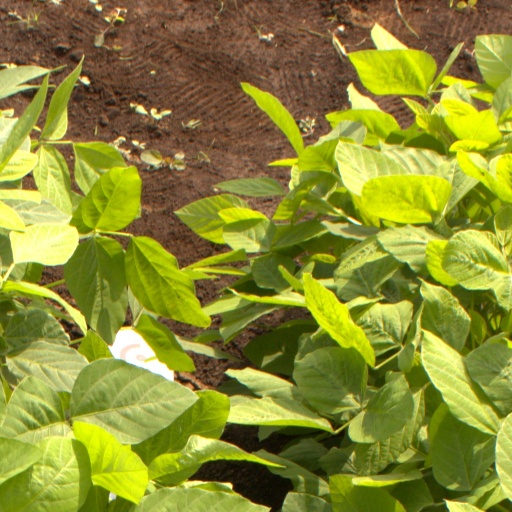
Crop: soybean